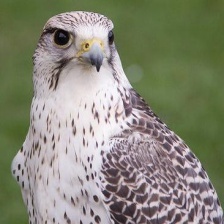
Species: GYRFALCON
Scientific name: FALCO RUSTICOLUS